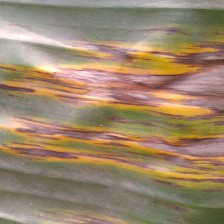
Label: sigatoka